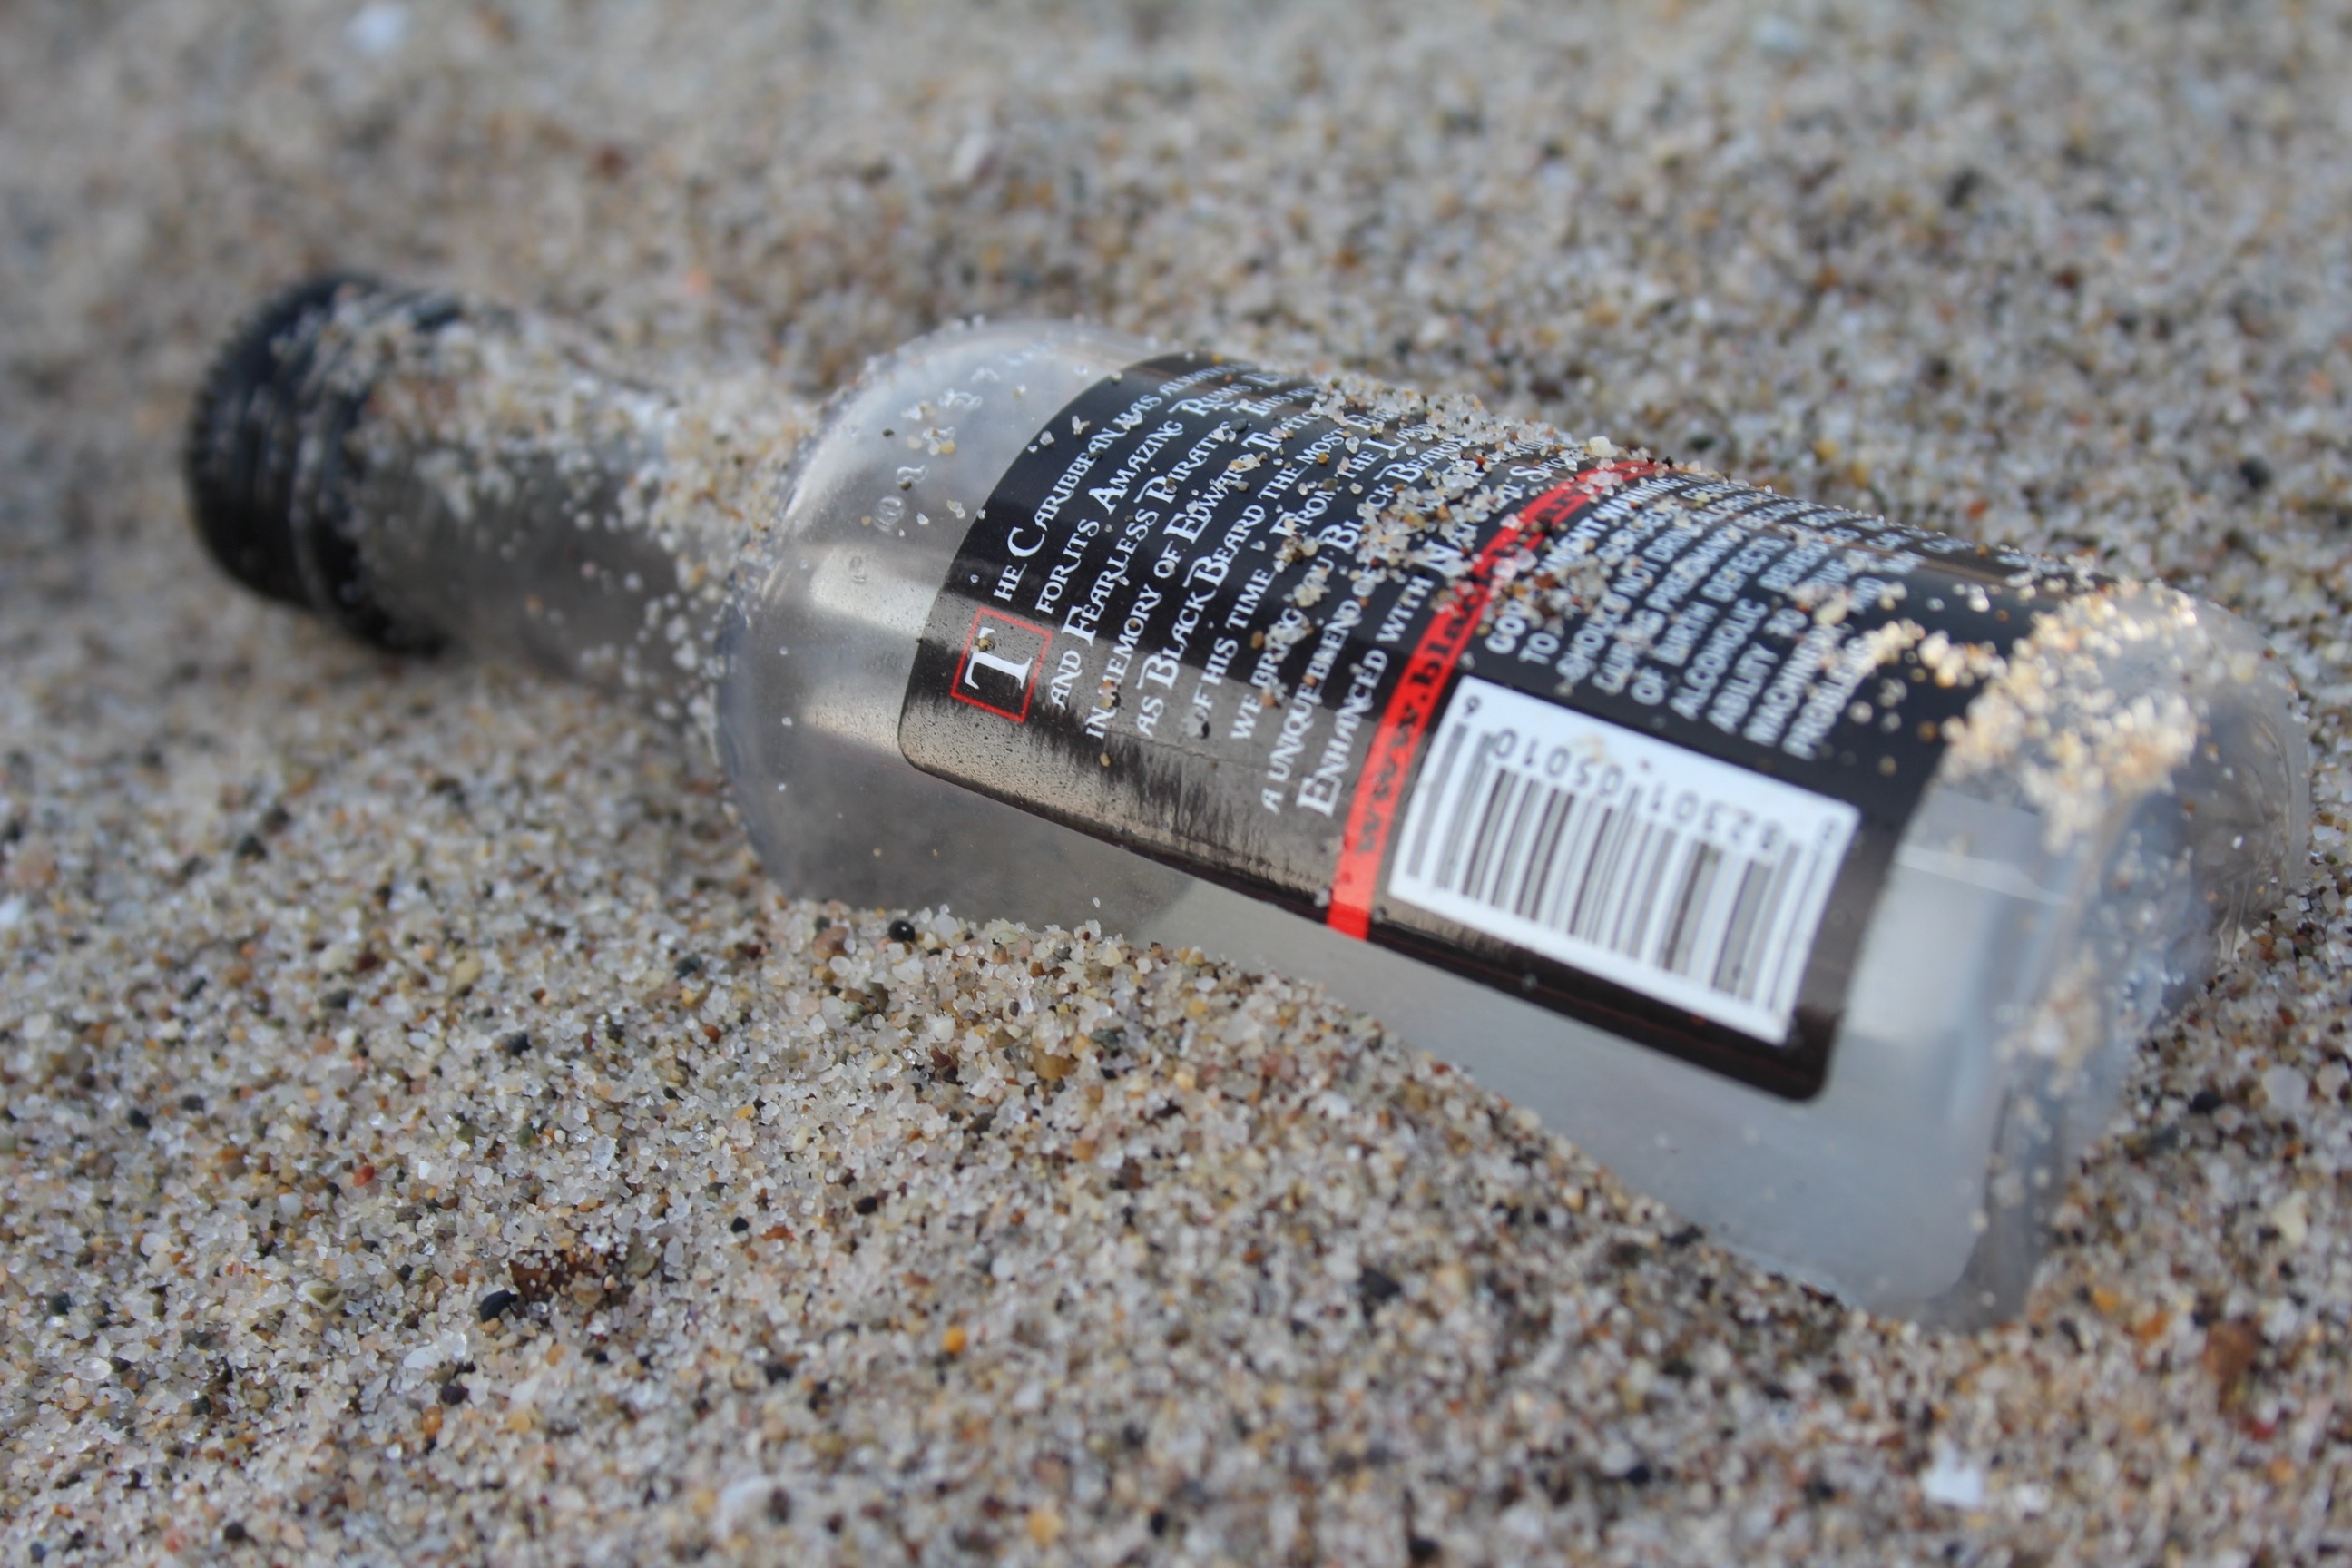
beach, sand, bottle, material, tire